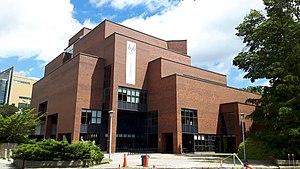
Pavillon Samuel-Bronfman, Université de Montréal.